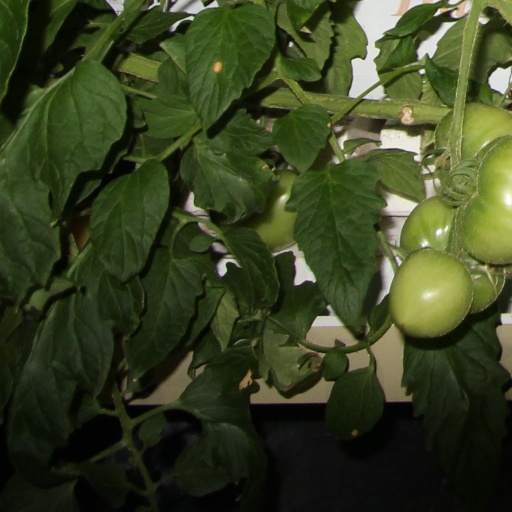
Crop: tomato